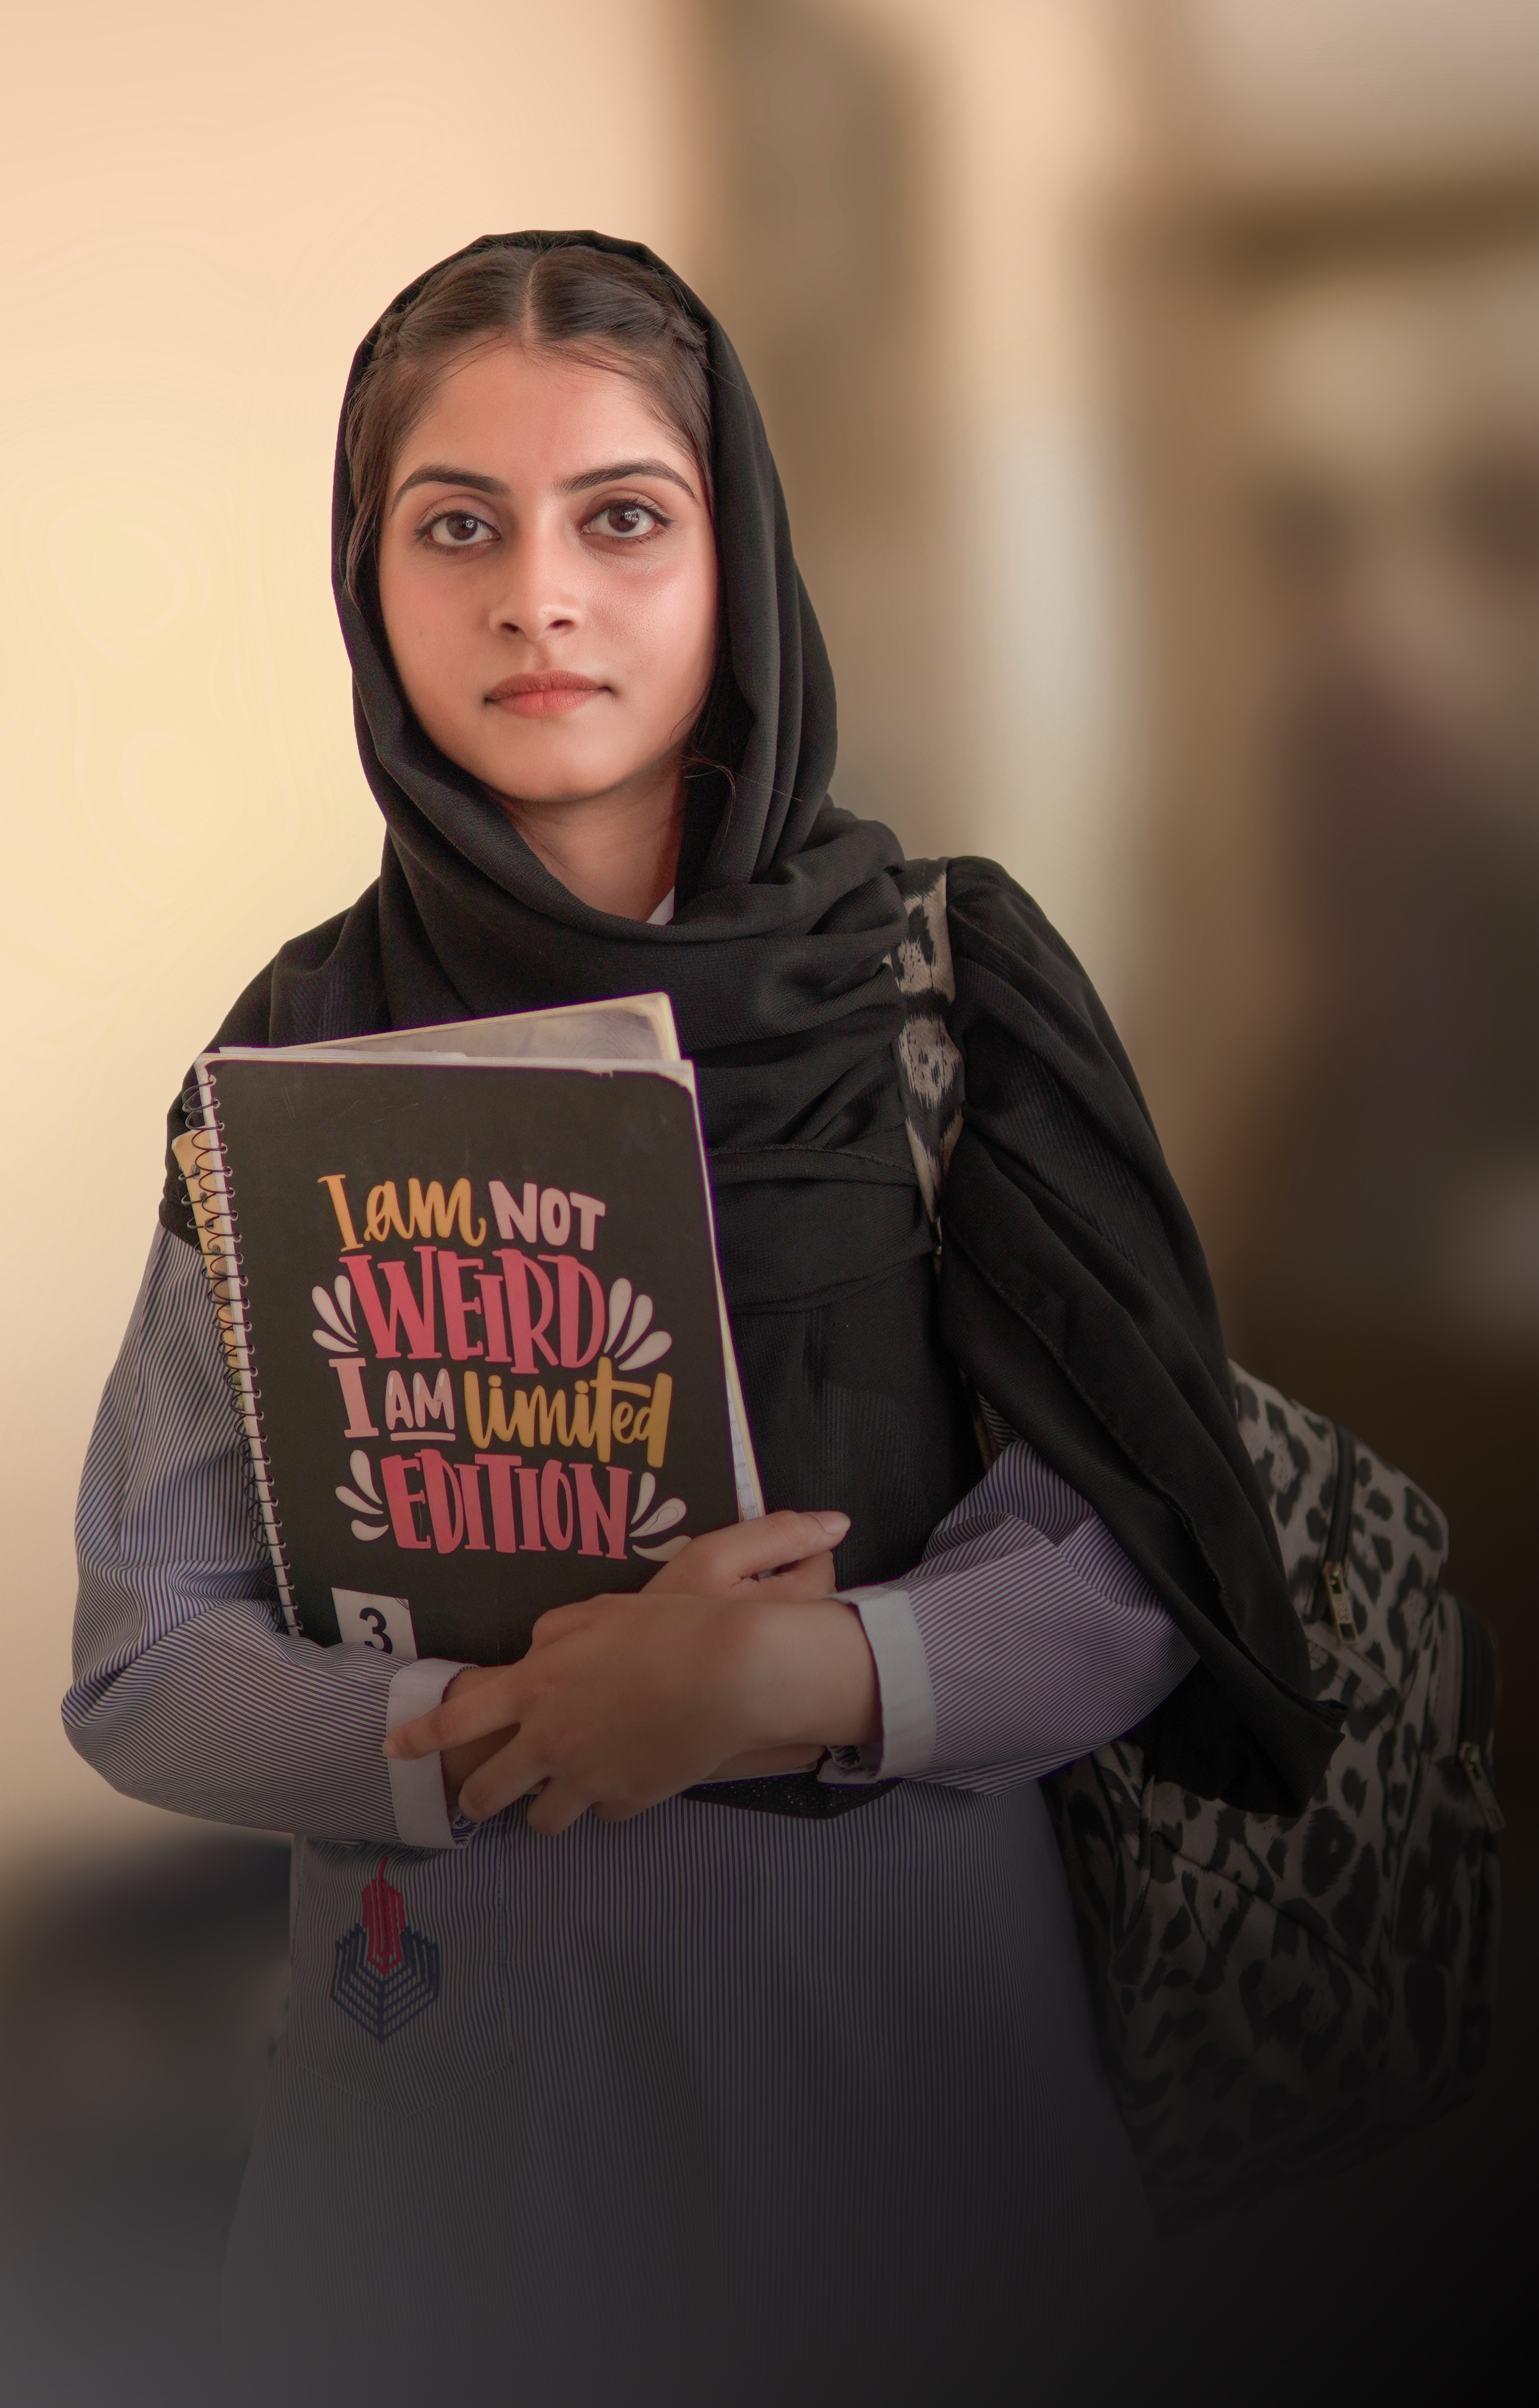
woman, shoulder, sleeve, flash photography, happy, fashion design, font, jewellery, t shirt, sitting, fur, top, fashion accessory, portrait photography, hoodie, photo shoot, fun